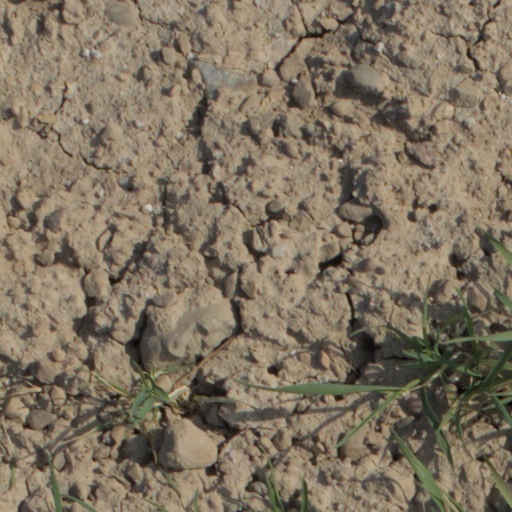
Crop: wheat